Beverley Robinson

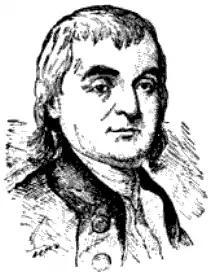

Beverley Robinson (11 January 1721 – 9 April 1792), was a Virginia-born soldier who became a wealthy colonist of the Province of New York and is best known as a Loyalist during the American Revolutionary War. Robinson married Susanna Philipse, heiress to a significant share of the roughly Highland Patent on the lower Hudson River in the Province of New York.